The Mouse That Roared

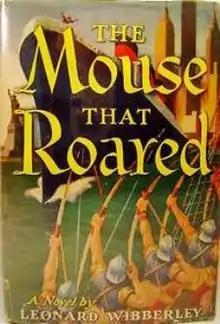
First edition cover

The Mouse That Roared is a 1955 satirical novel by Irish-born American writer Leonard Wibberley, the first of his series of satirical books about an imaginary country in Europe called the Duchy of Grand Fenwick. Wibberley used the premise to make commentaries about modern politics and world situations, including the nuclear arms race, nuclear weapons in general, and the politics of the United States.